Ruhollah Khomeini's life in exile

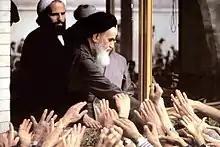
Khomeini with supporters

Ruhollah Khomeini's life in exile was the period that Grand Ayatollah Ruhollah Khomeini spent from 1964 to 1979 in Turkey, Iraq and France, after Mohamed Reza Shah Pahlavi had arrested him twice for dissent from his “White Revolution” announced in 1963. Ayatollah Khomeini was invited back to Iran by the government, and returned to Tehran from exile in 1979.